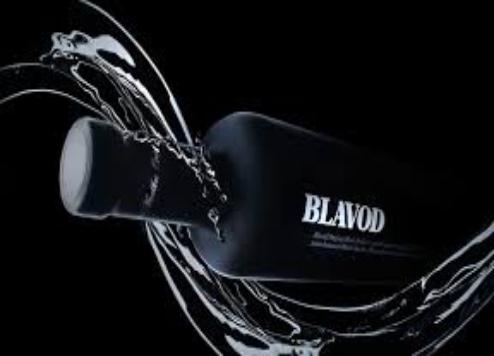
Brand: Blavod
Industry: Food